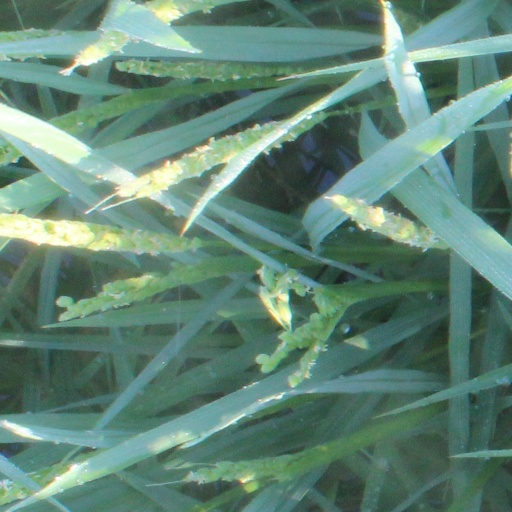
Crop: rice